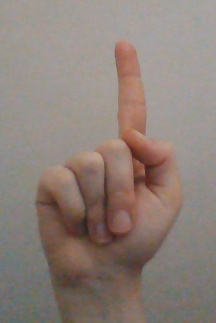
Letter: bb